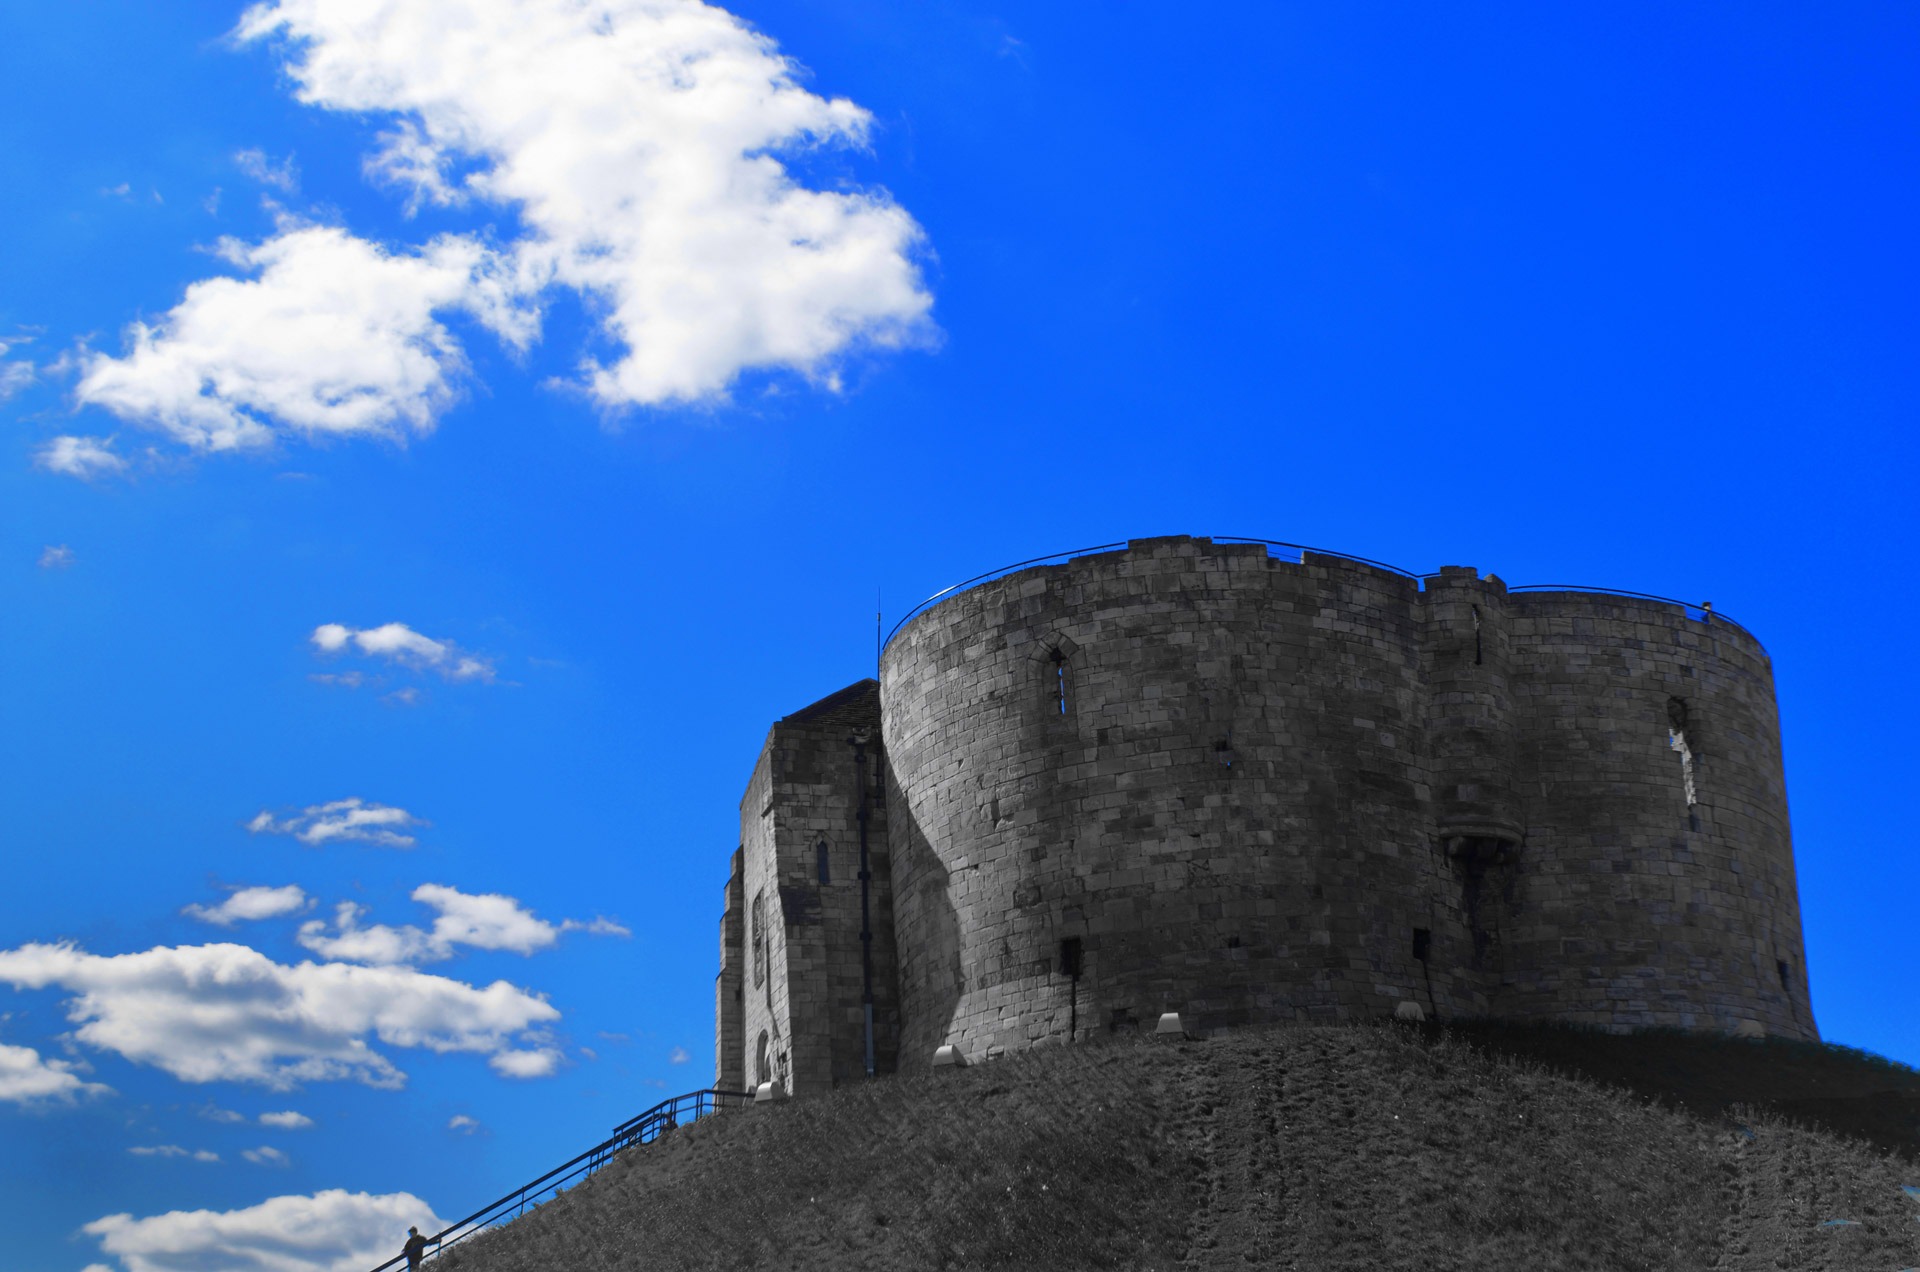
rock, cloud, sky, building, monument, castle, landmark, blue, tourism, trip, england, background, ruins, history, fort, york, monolith, interesting architecture, hill castle